1 New York Plaza

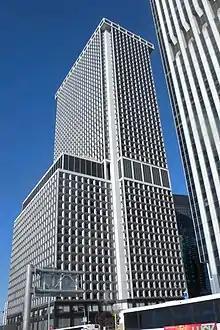
South and east facades

In 1989, Chase purchased the building for $140 million. However, in 1991 Chase moved much of its staff from the building to MetroTech Center in Downtown Brooklyn and Salomon Brothers left for 7 World Trade Center. With the additional loss of Thomson & McKinnon, which had declared bankruptcy, of the building were vacant.